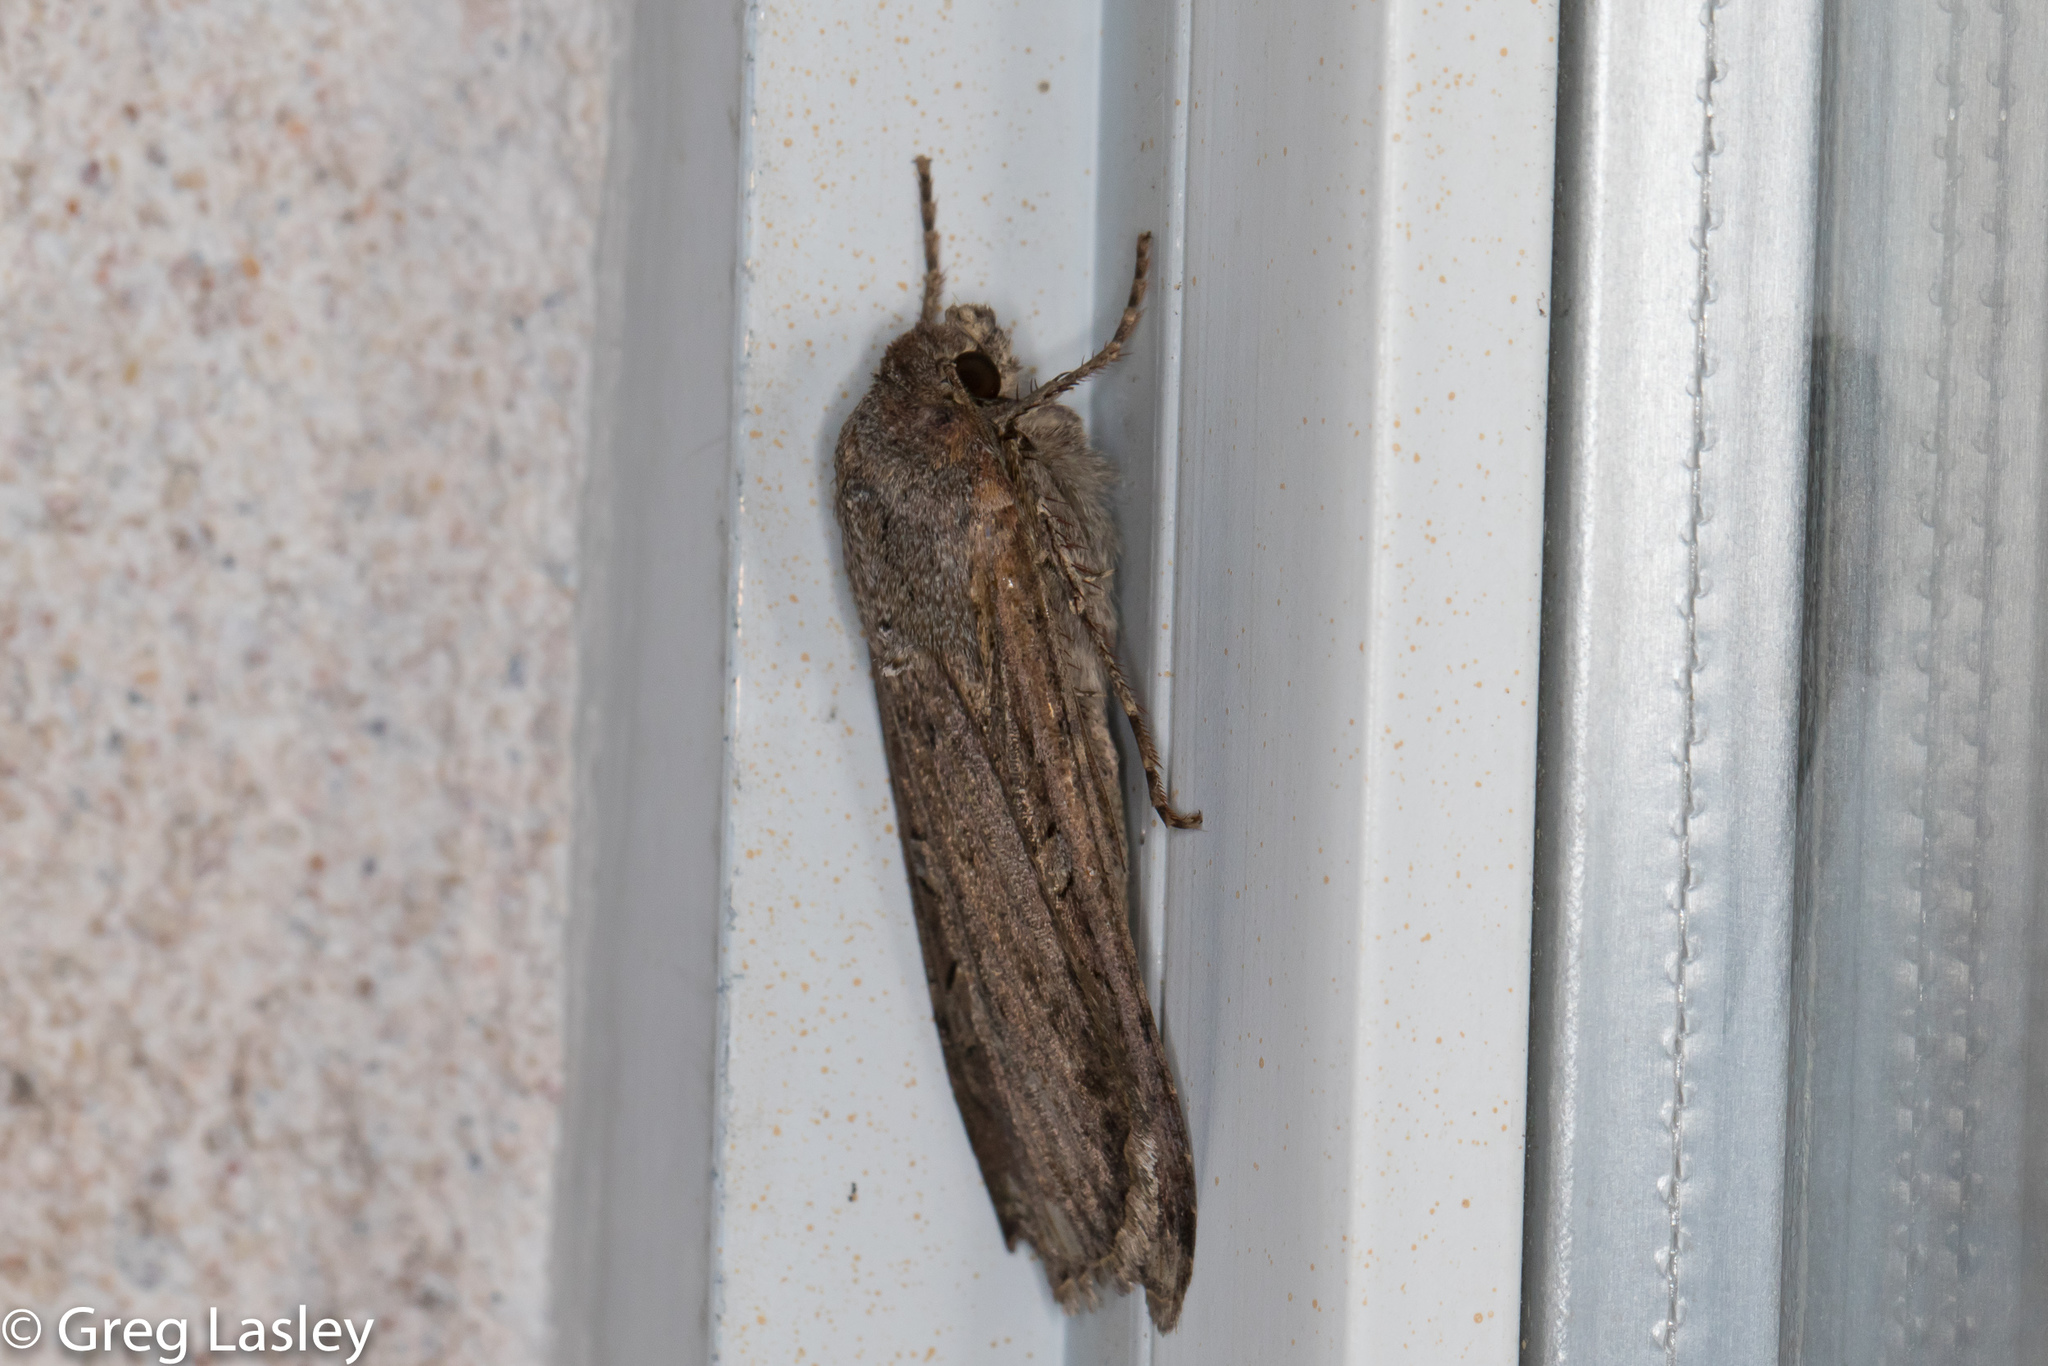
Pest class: cutworms